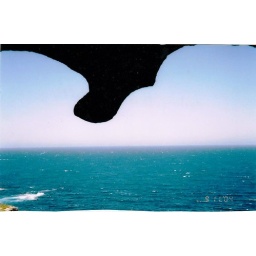
Peeping out here across the ocean under the rock formation.